Eremophila latrobei

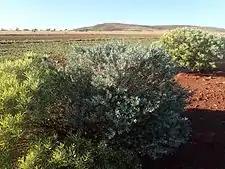
"E. latrobei subsp. latrobei" growing near Mount Augustus

Eremophila latrobei, commonly known as crimson turkey bush, native fuchsia, Latrobe's emu bush, grey fuchsia bush, warty fuchsia bush and Georgina poison bush is a flowering plant in the figwort family, Scrophulariaceae and is endemic to Australia. It is an erect, highly branched shrub with usually linear leaves and red to purple-red flowers and which occurs in all mainland states, including the Northern Territory but excluding Victoria.